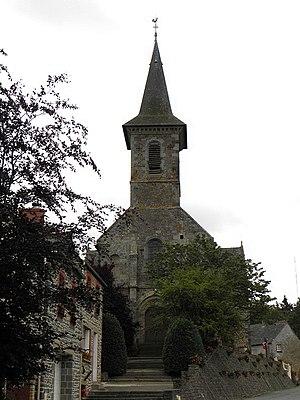
Église de Trévérien (35).
Trévérien est une commune française située dans le département d'Ille-et-Vilaine en région Bretagne, peuplée de 884 habitants.